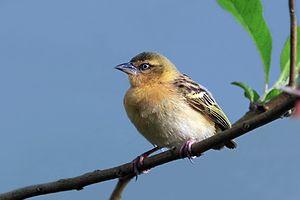
Le Tisserin à gorge noire est une espèce de passereaux appartenant à la famille des Ploceidae.